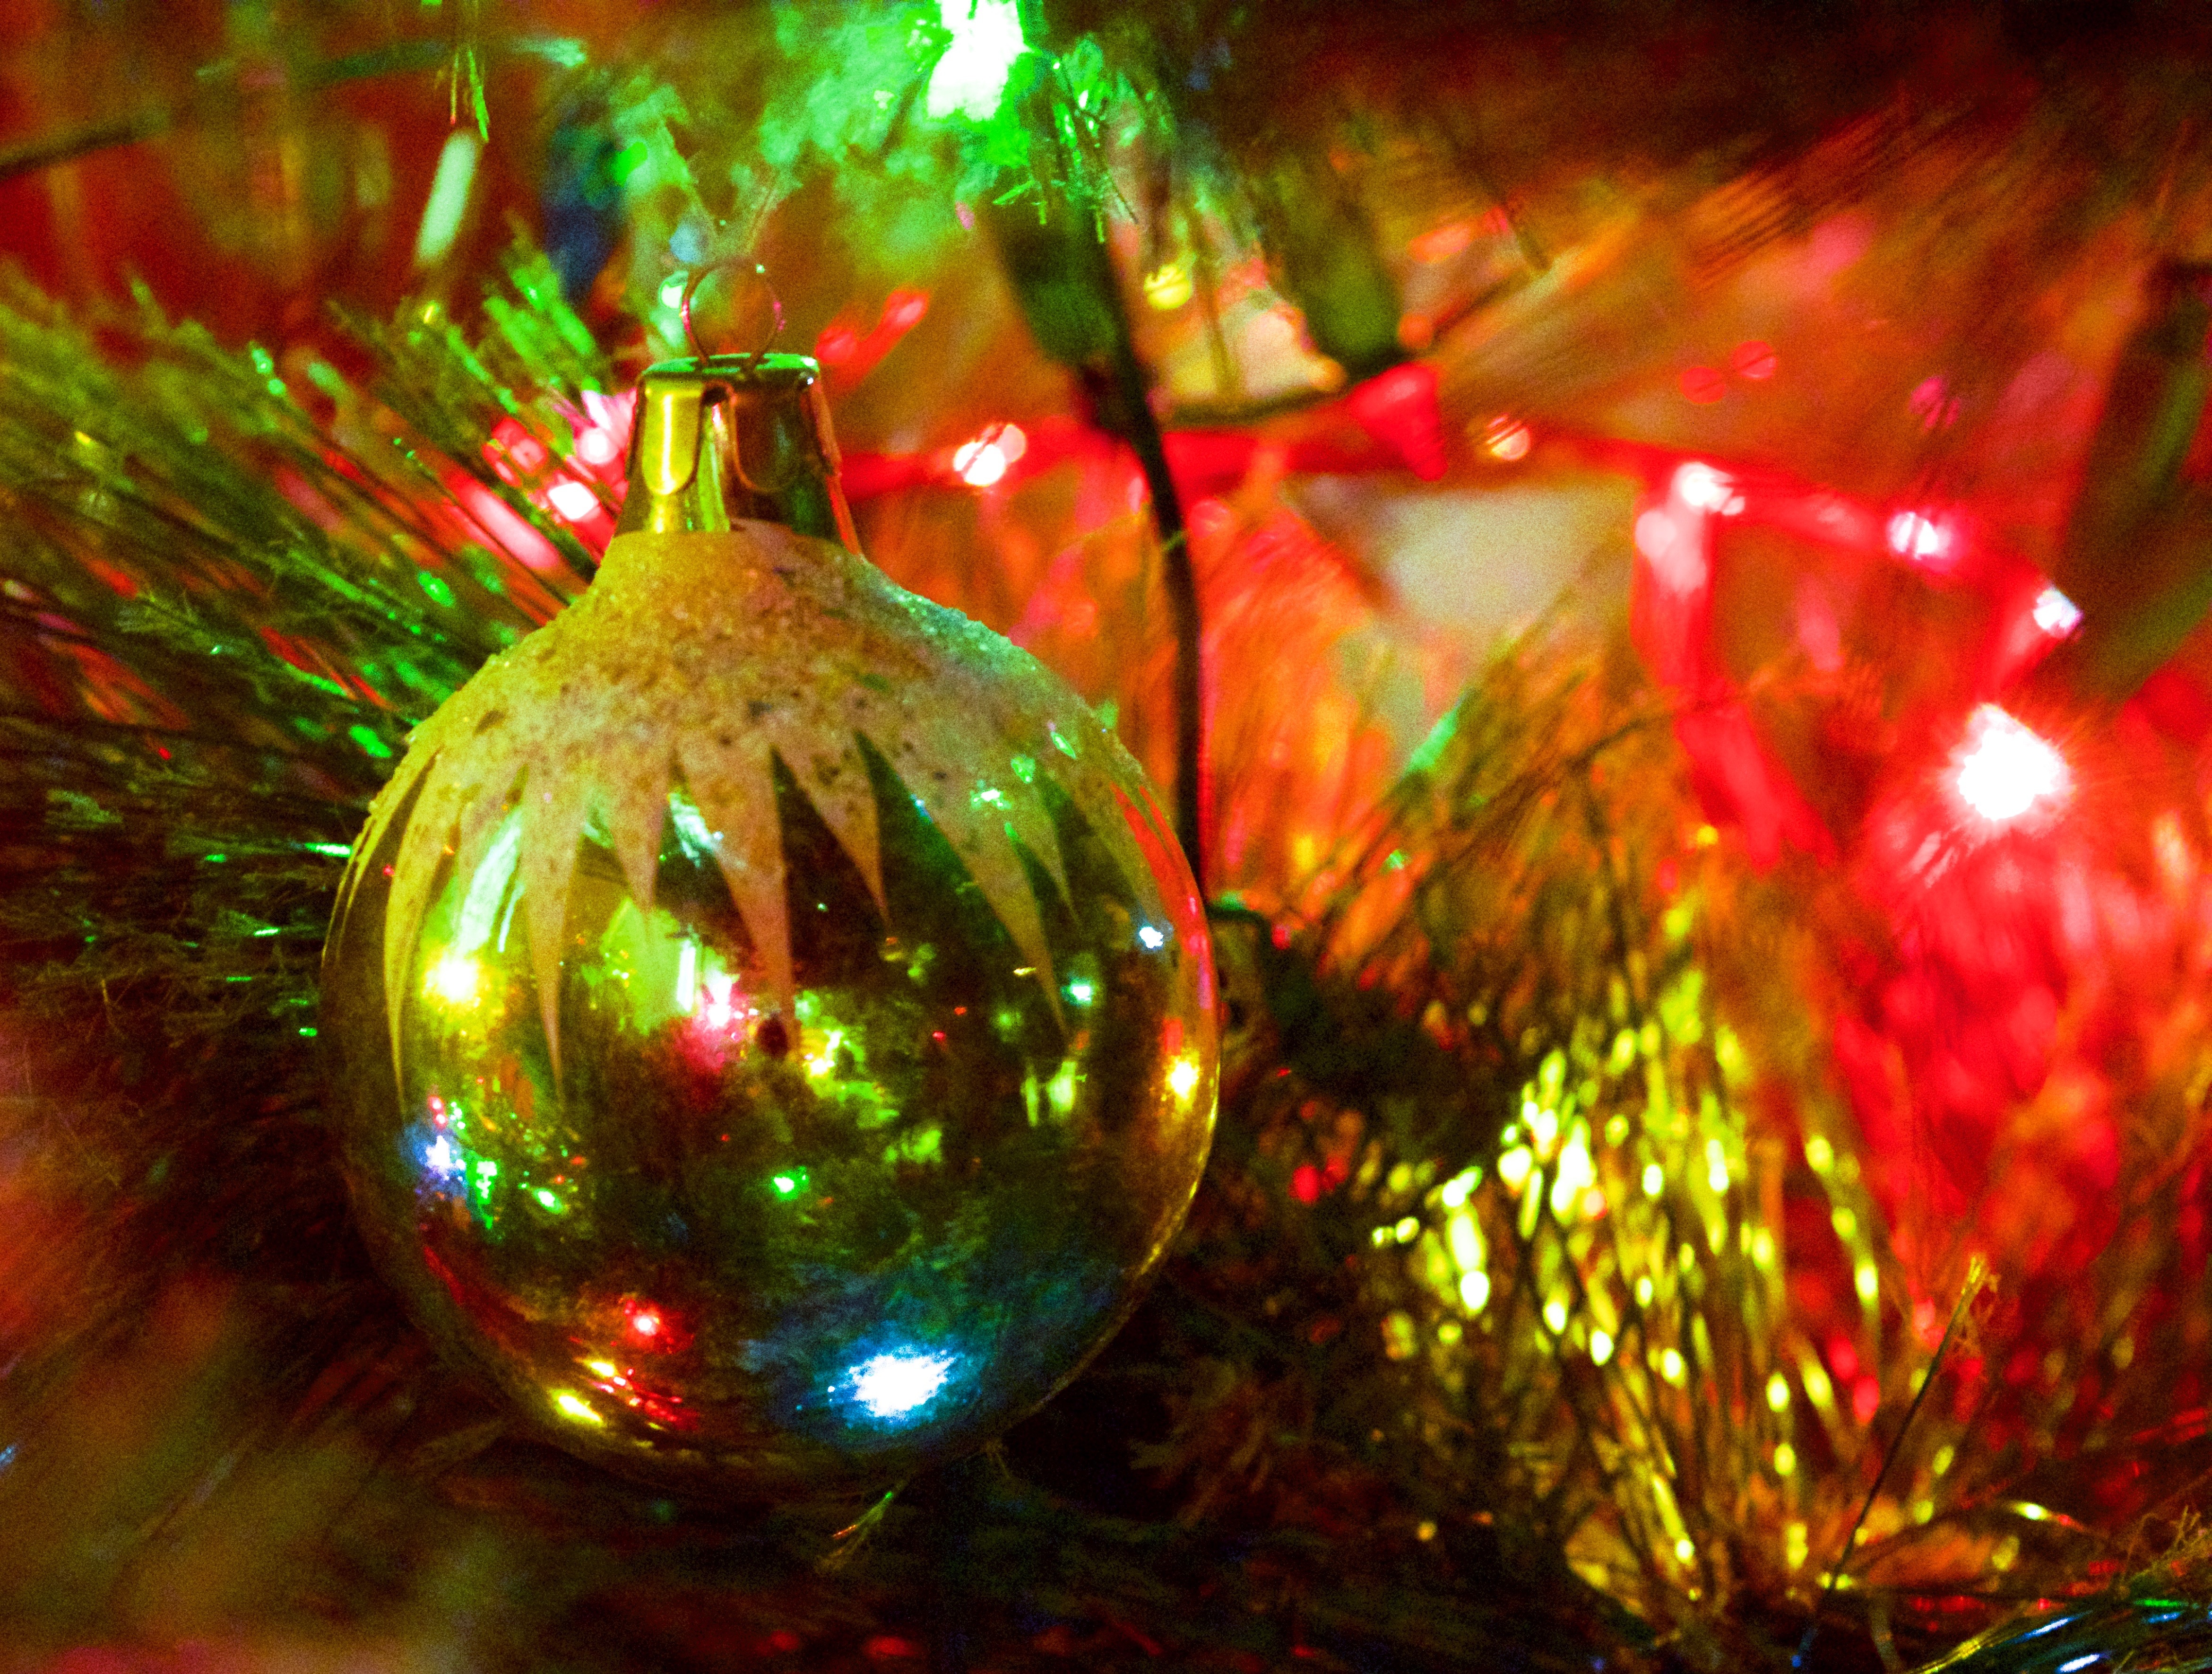
tree, branch, light, autumn, holiday, christmas, christmas tree, christmas decoration, christmas lights